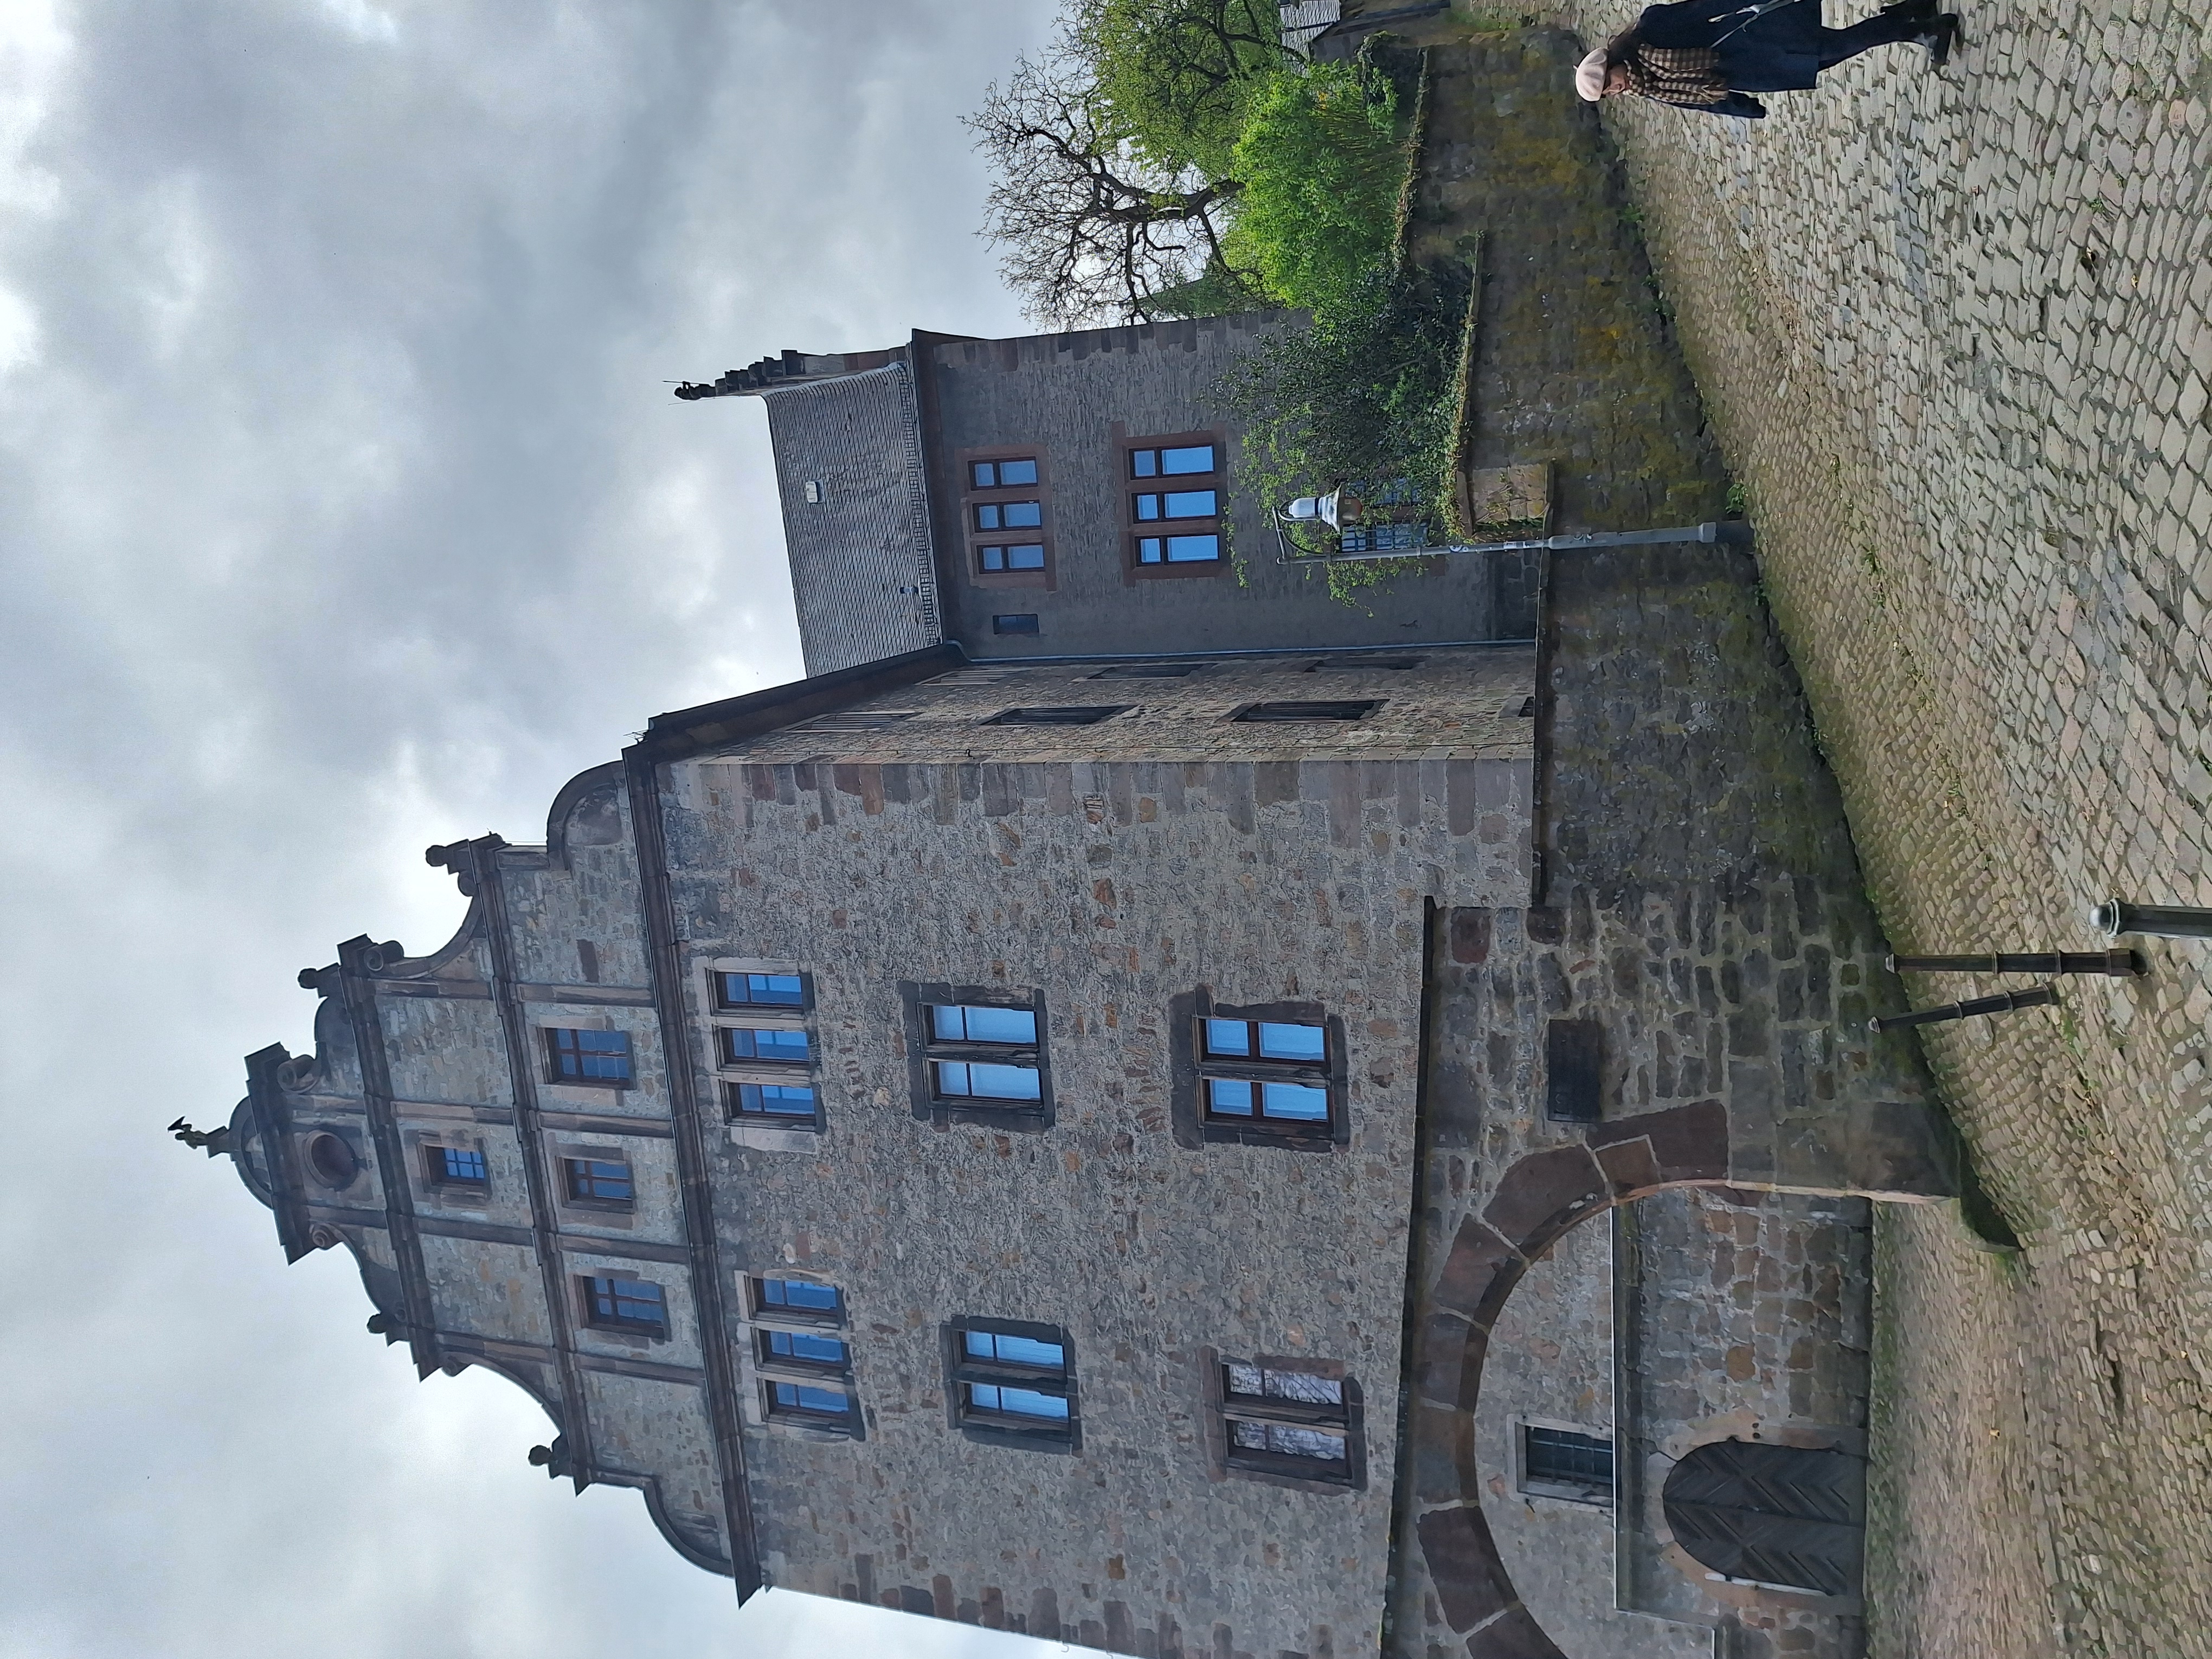
Building: Landgraf-Philipp-Straße 4